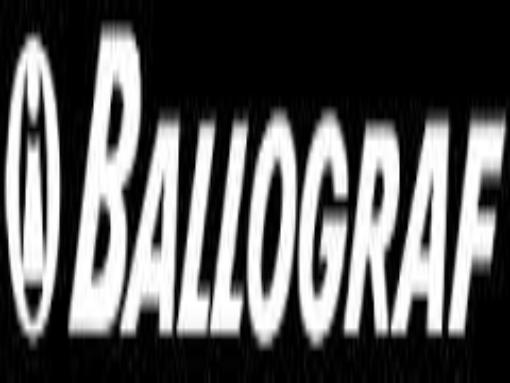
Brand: ballograf
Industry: Necessities